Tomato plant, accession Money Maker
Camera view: bottom (45 deg); turntable rotation: 180 degrees
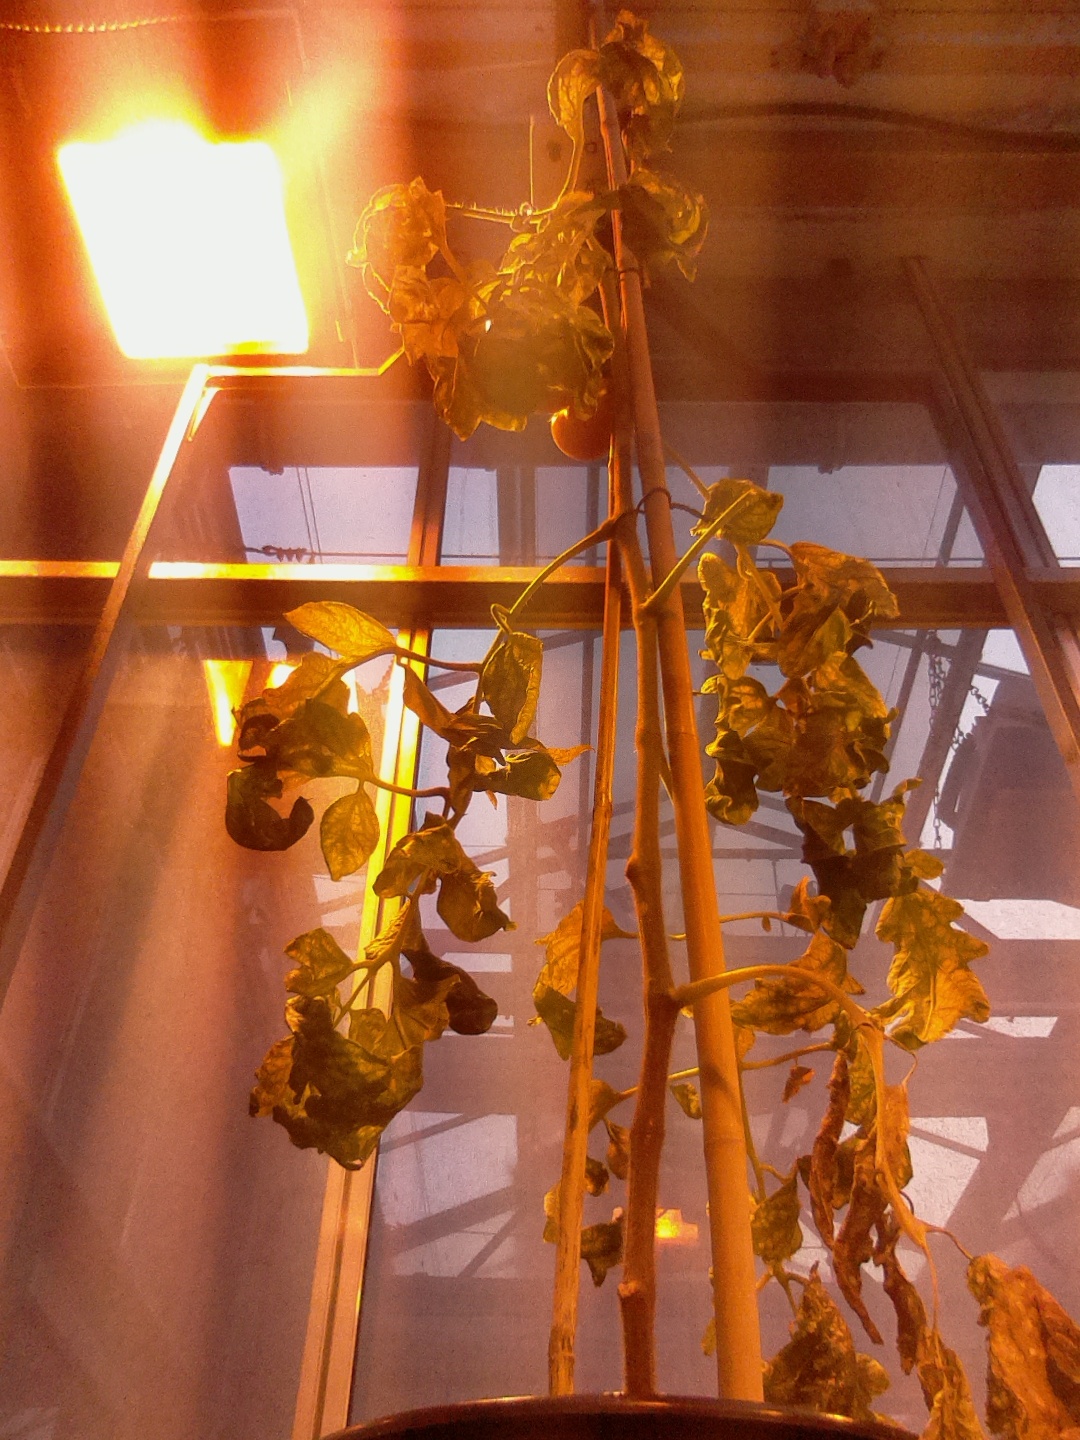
BBCH growth stage 85: 50%-60% of fruits show typical fully ripe color